Auvers, Haute-Loire

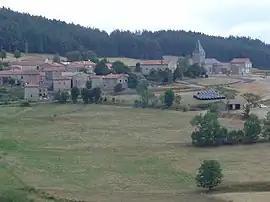
View of Auvers

Auvers is a commune in the Haute-Loire department in south-central France.